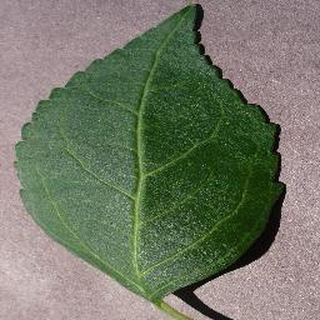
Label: healthy_cherry